Domesticated plants and animals of Austronesia

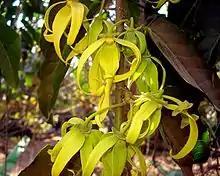
Flowers of "Cananga odorata"

Mastwood ("Calophyllum inophyllum") is a widespread timber tree native to tropical Asia. It is notable for its ability to grow to massive sizes in sandy or rocky beaches of island and coastal habitats, as well as its habit of sending out arching large trunks over the water where its seeds are dispersed via the currents. Due to these characters, mastwood are of particular importance to traditional shipbuilding of the larger Austronesian outrigger ships and were carried with them as they migrated to Oceania and Madagascar.